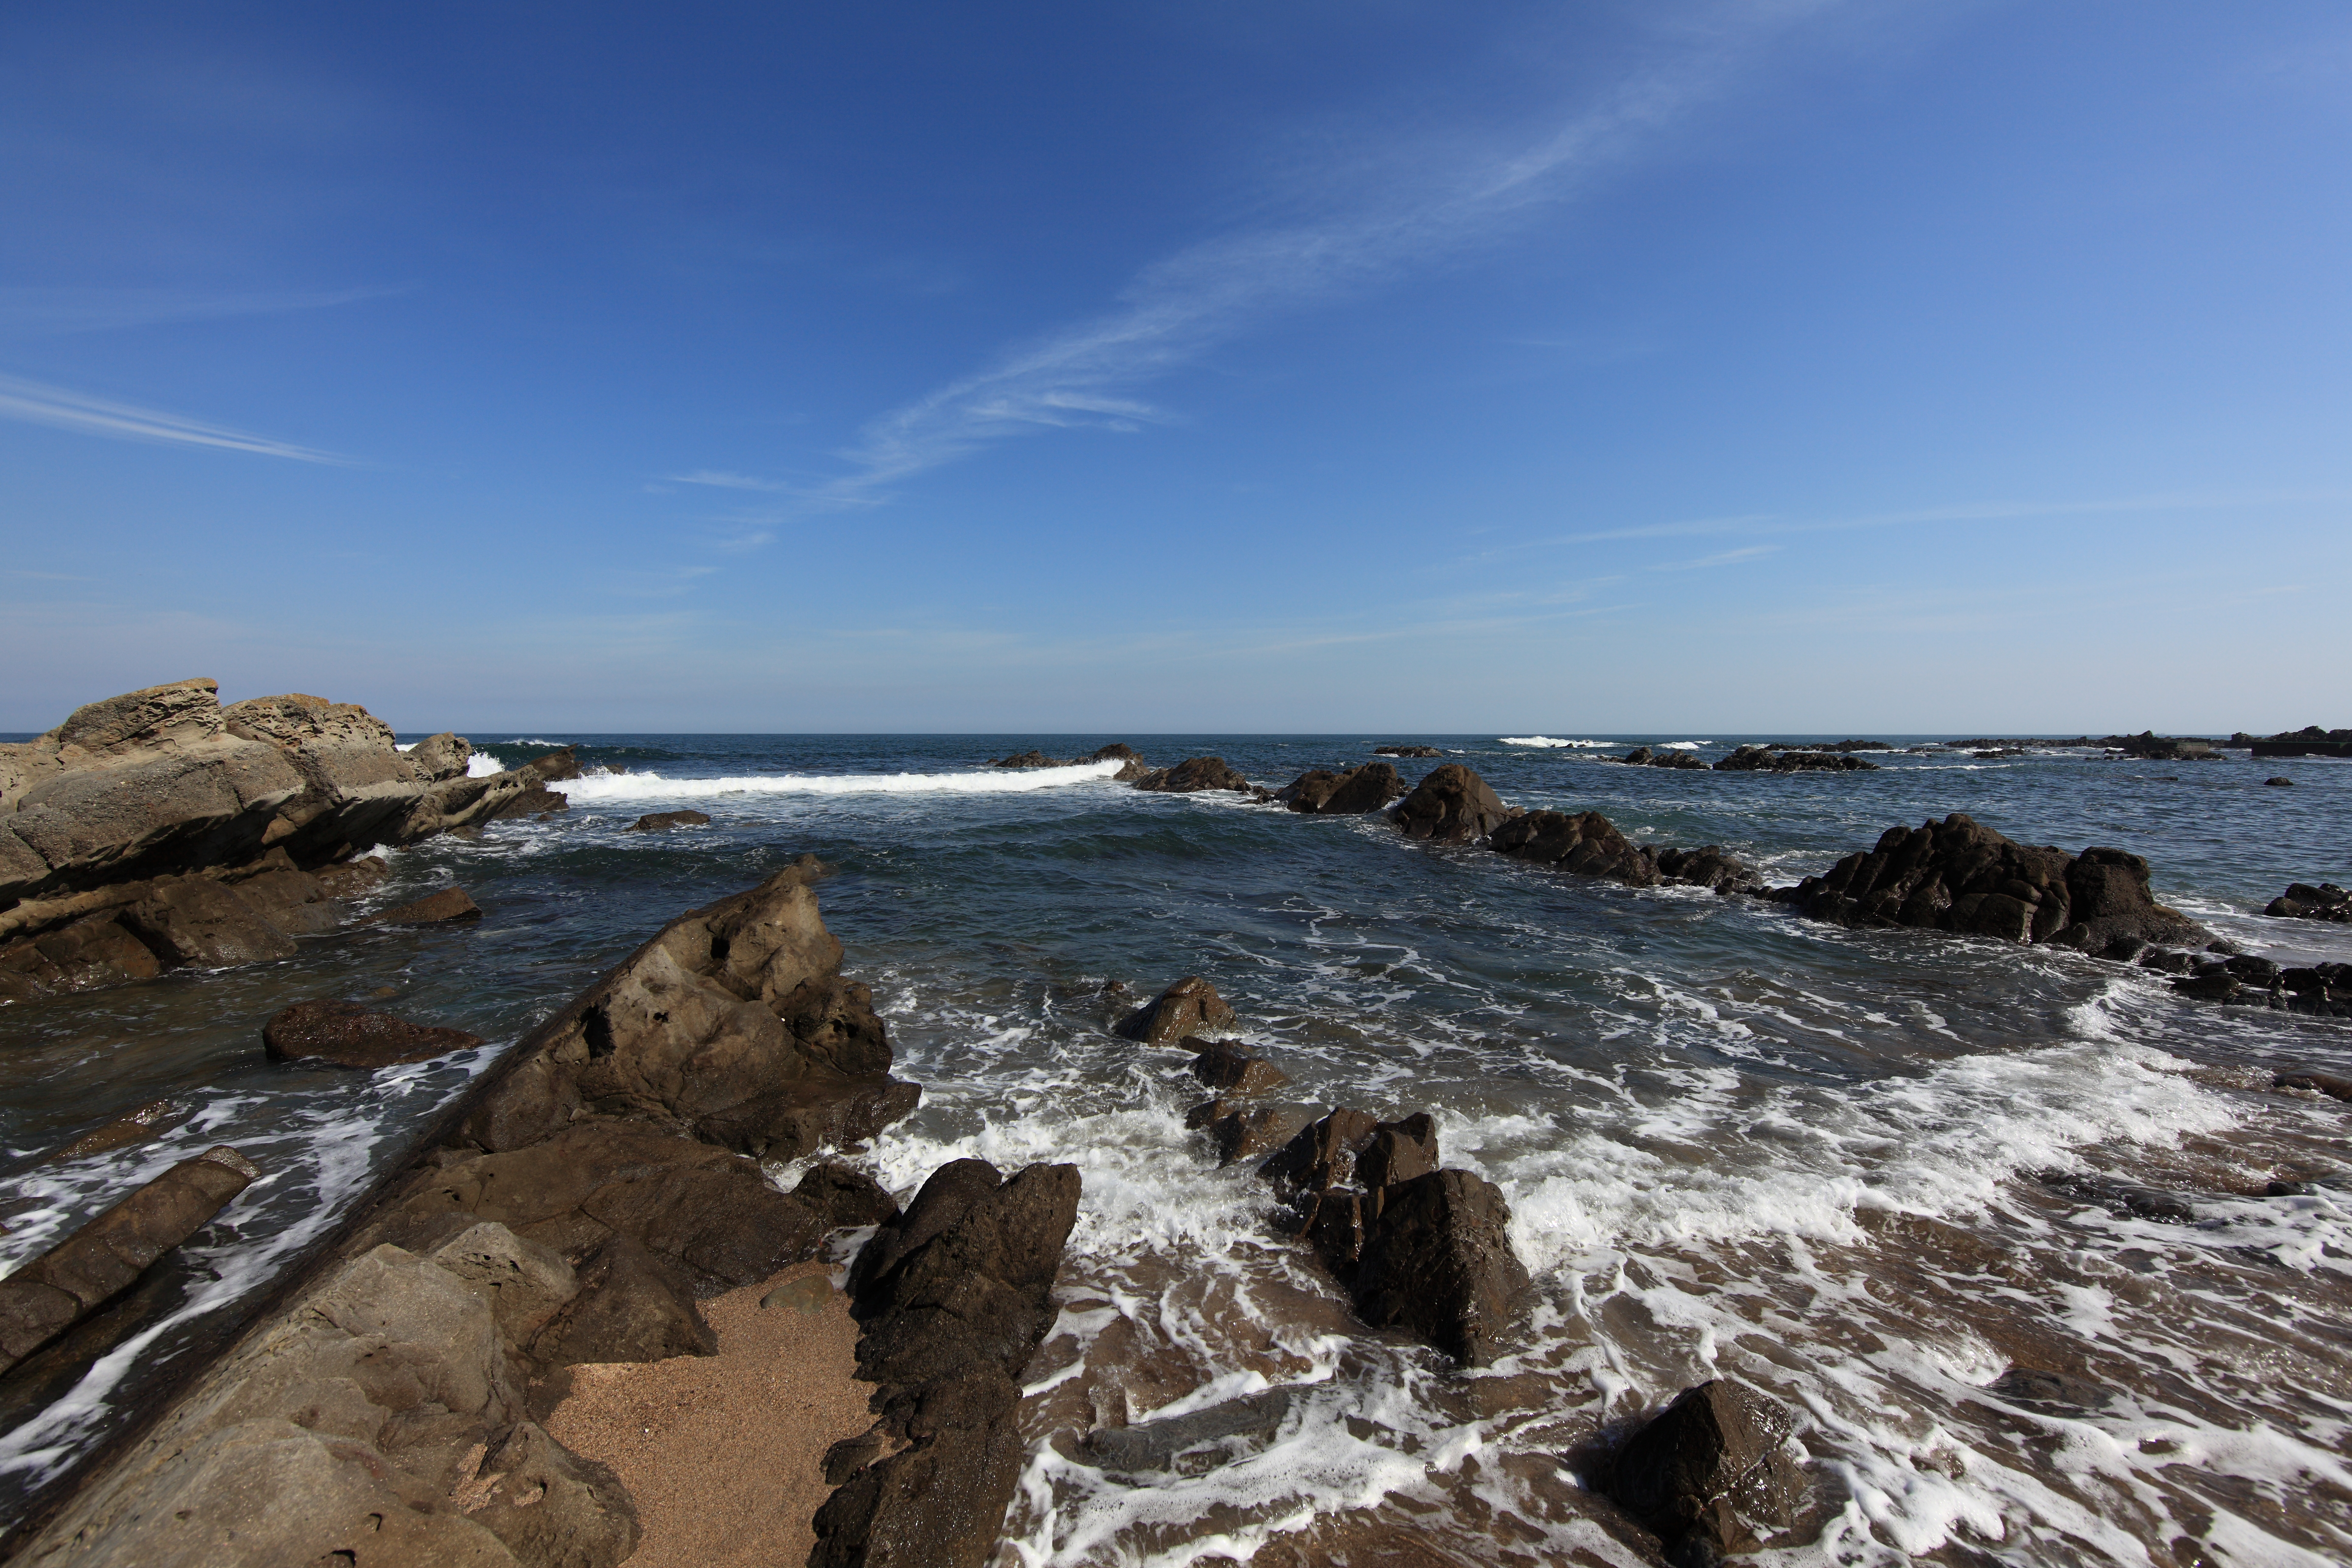
beach, sea, coast, sand, rock, ocean, horizon, group, shore, wave, vacation, cliff, cove, high, tower, bay, terrain, material, body of water, 5d, hires, markii, hi, res, resolution, ibaraki, sedimentary, hitachi, cretaceous, nakaminato, hiraiso, cape, wind wave